Wisconsin Center for Film and Theater Research

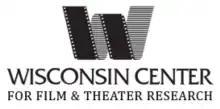

The Wisconsin Center for Film and Theater Research (WCFTR) is a major archive of motion picture, television, radio, and theater research materials. Located in the headquarters building of the Wisconsin Historical Society in Madison, Wisconsin, the WCFTR holds over three hundred collections from motion picture, television, and theater writers, producers, actors, designers, directors, and production companies. These collections include business records, personal papers, scripts, photographs, promotional graphics, and some twenty thousand films and videotapes of motion picture and television productions.